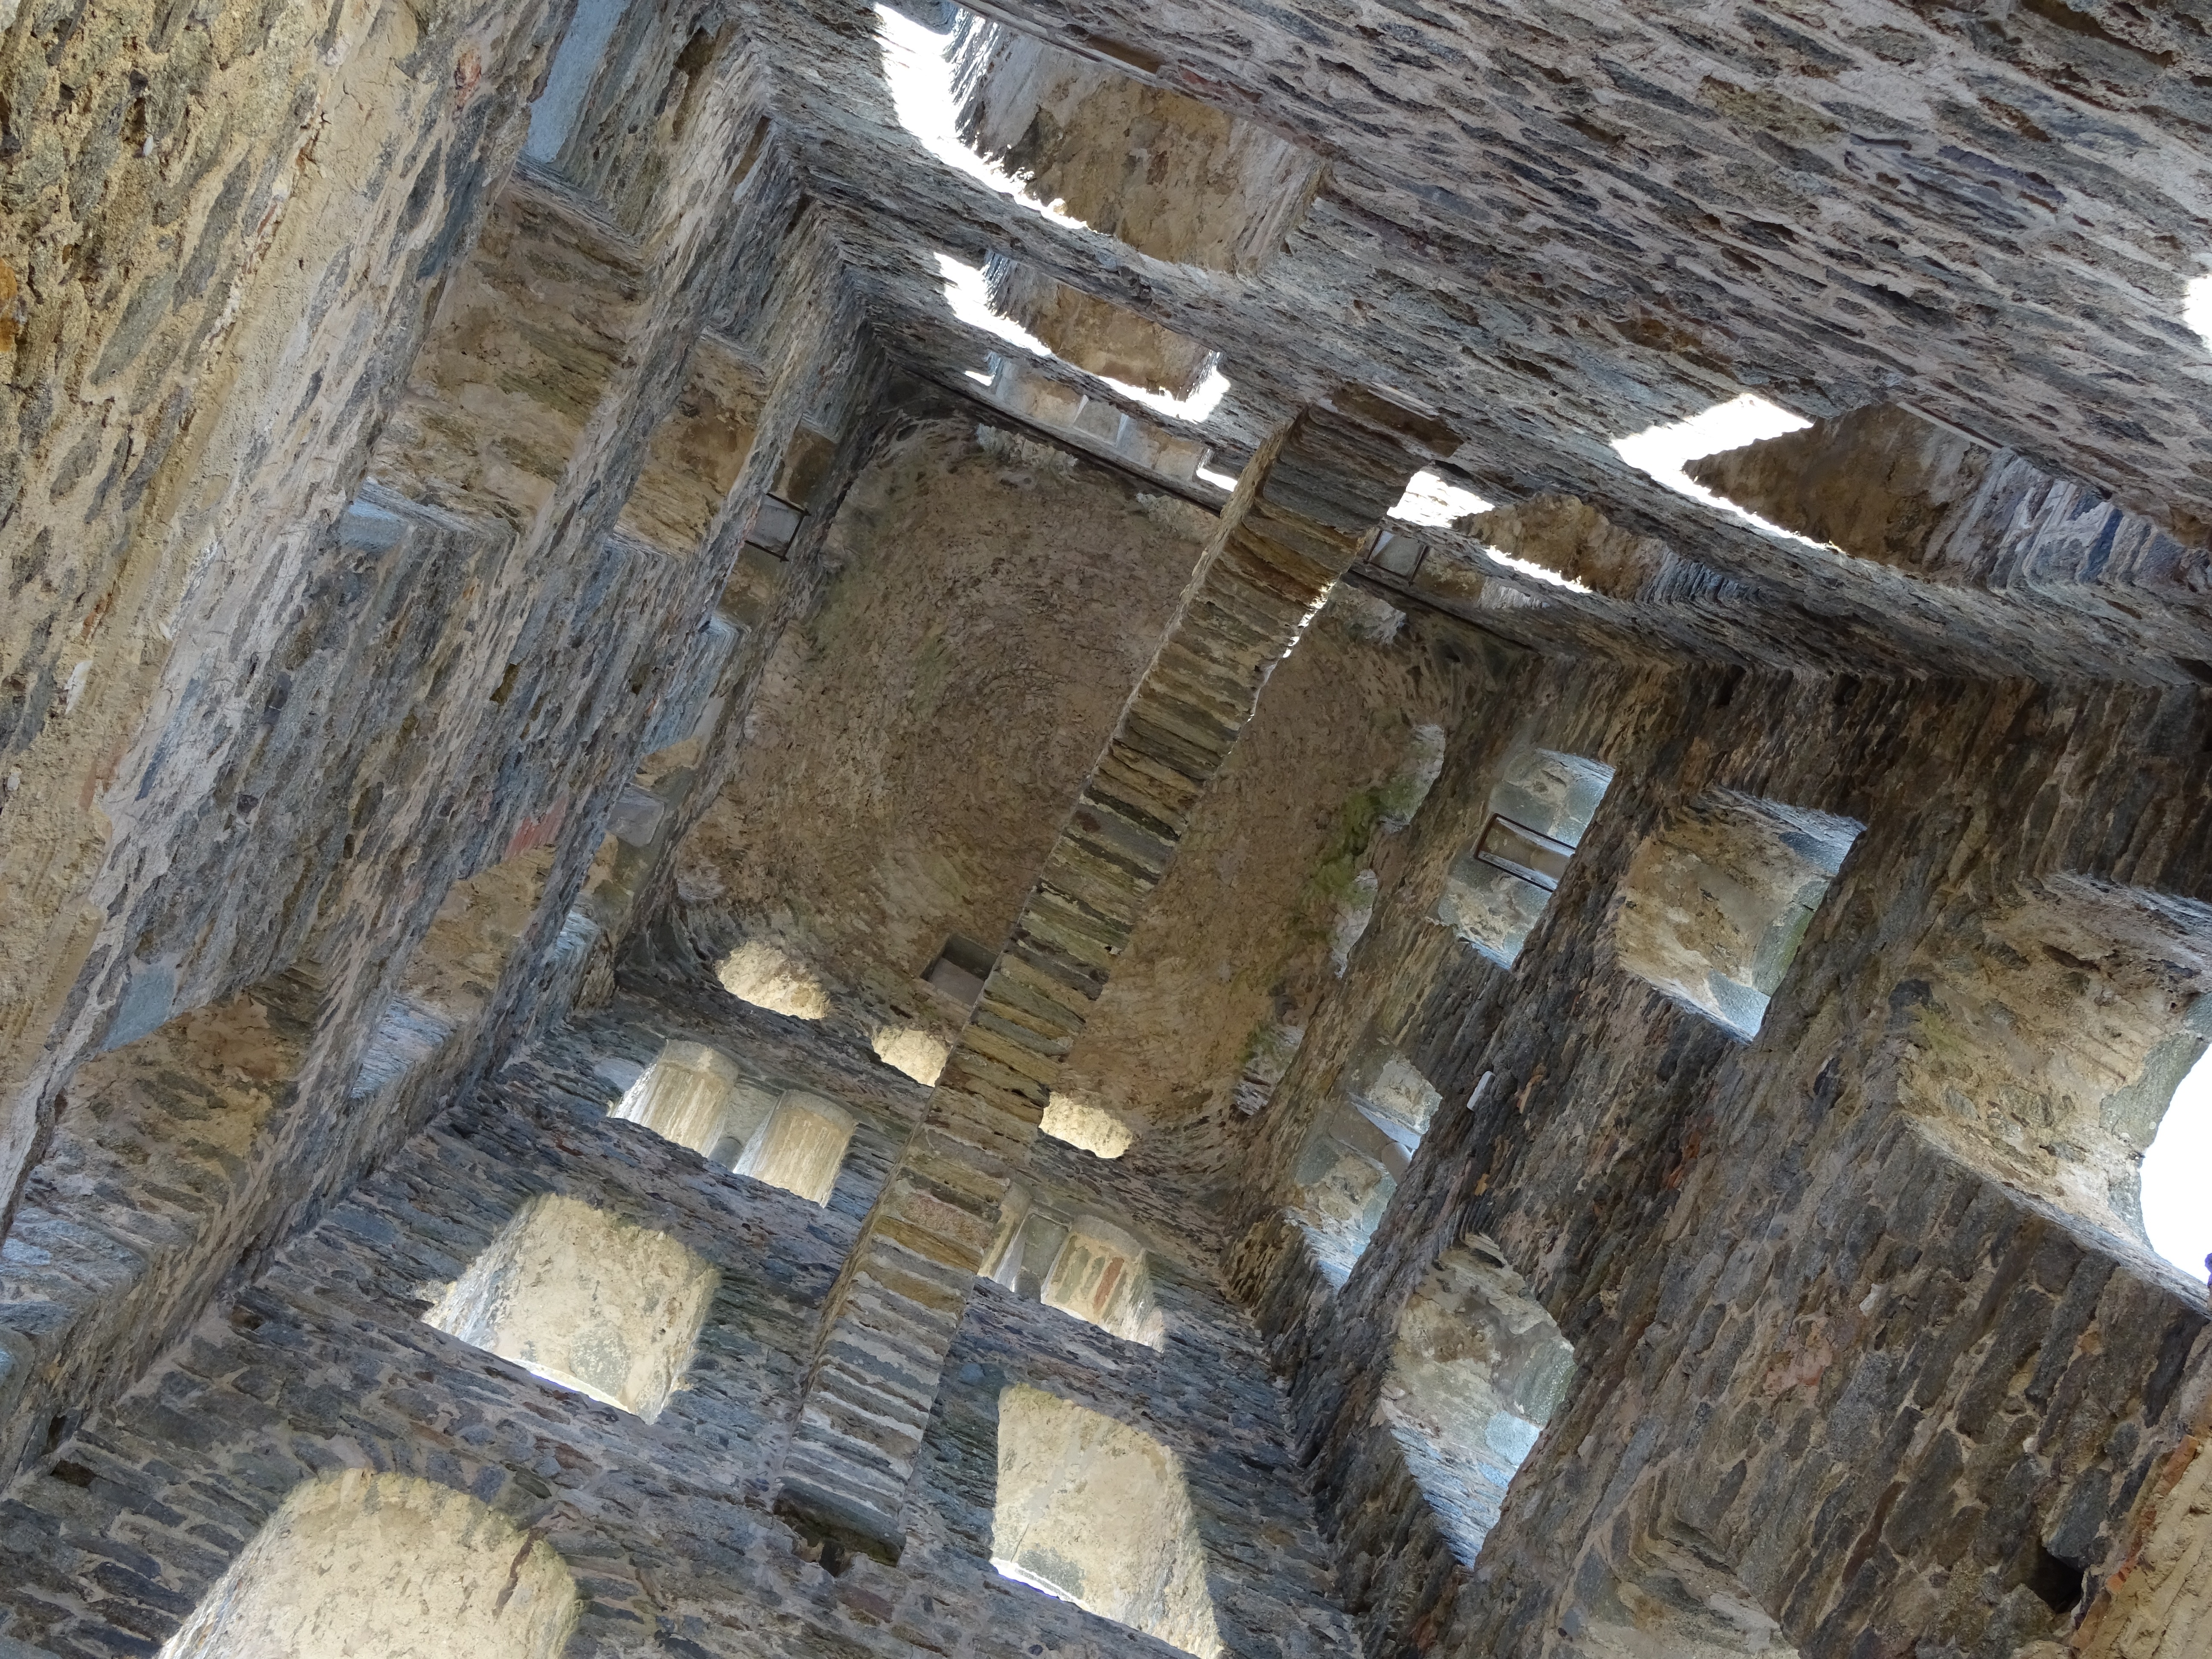
rock, structure, wood, building, wall, stone, construction, fortification, geology, temple, ruins, monastery, archaeological site, ancient history